Kyaa Hoga Nimmo Kaa

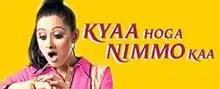

Kyaa Hoga Nimmo Kaa is an Indian comedy-drama television series produced by Balaji Telefilms that aired on Star One.